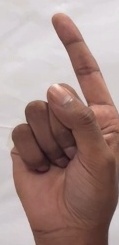
ASL sign: Z